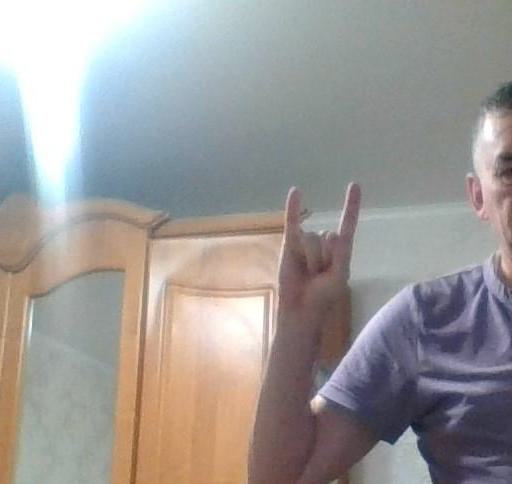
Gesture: rock